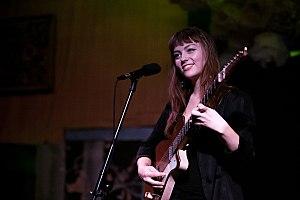
Angel Olsen, née le 22 janvier 1987 à Saint-Louis au Missouri, est une auteure-compositrice-interprète américaine de folk et de rock.